Minakuchi Matsuo Station

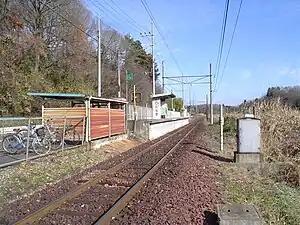
Minakuchi Matsuo Station, December 2008

is a passenger railway station in located in the city of Kōka, Shiga Prefecture, Japan, operated by the private railway operator Ohmi Railway.